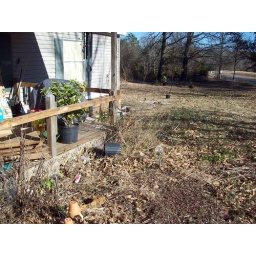
Front flower bed in winter